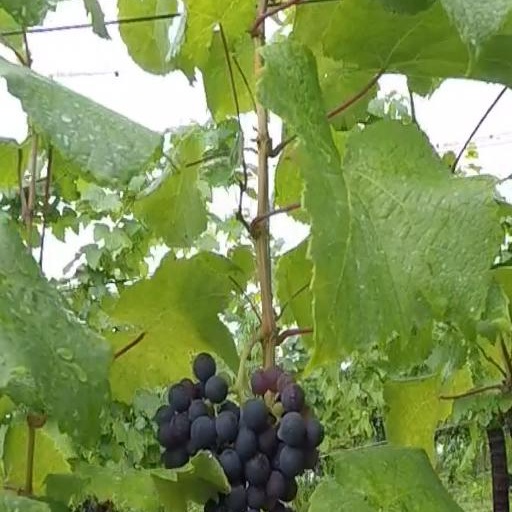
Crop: grape